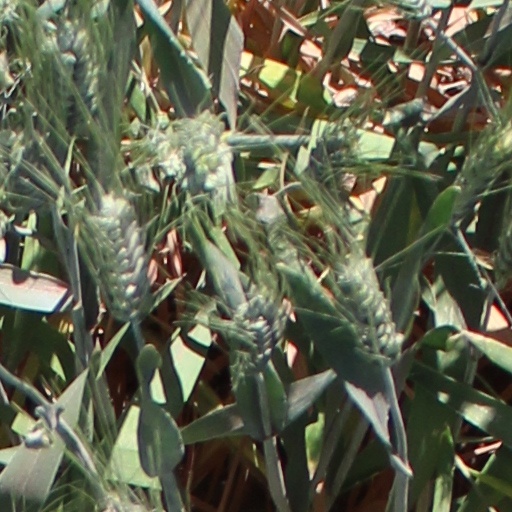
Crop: wheat